Australian Subscription Library

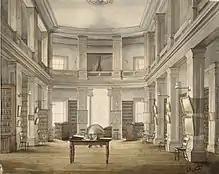
Australian Library and Literary Institution 1868 by E. Hawley wr a1528558

According to long-term member George Miller, this was done to imitate similar institutions in England and create a body of shareholders, ""who would, in fact, be the holders of the property, and thus become interested in its welfare and advancement.""